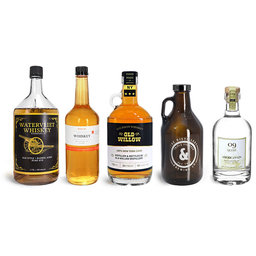
Label: glass